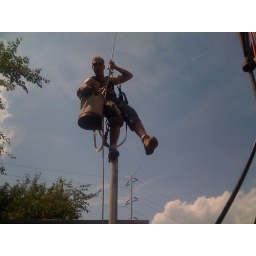
Tony balancing on a ice bridge pole in Philly